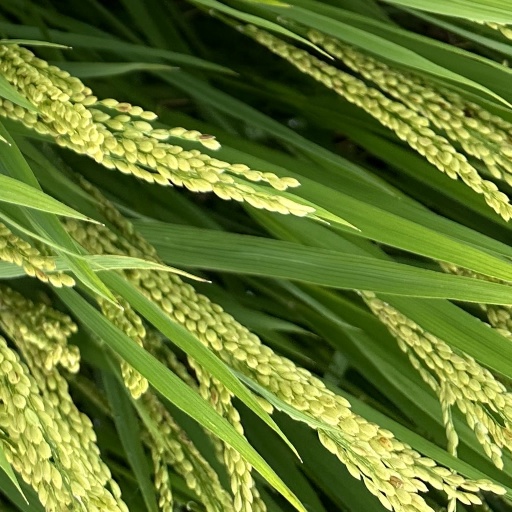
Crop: rice